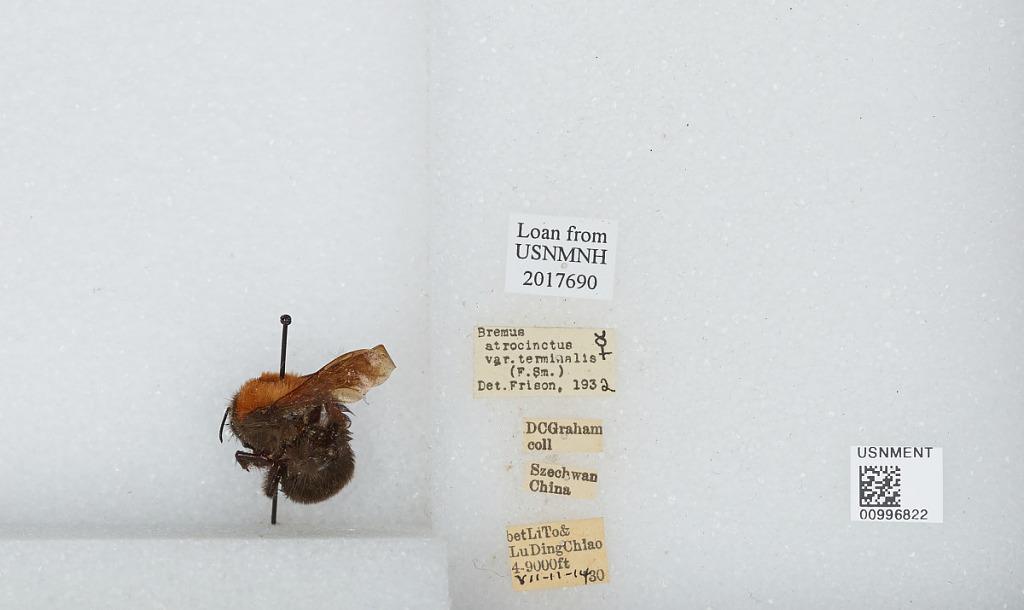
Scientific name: Bombus (Festivobombus) festivus Smith
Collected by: D. Graham
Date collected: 1930-7-11
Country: China
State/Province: Sichuan
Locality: between Li To & Lu Ding Chiao
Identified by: Frison